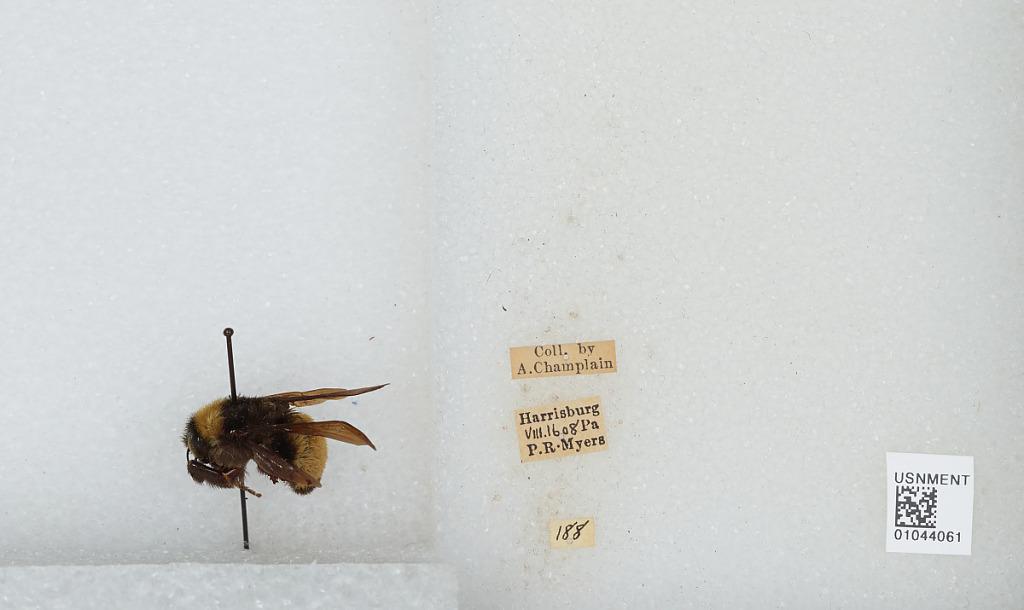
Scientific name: Bombus sp.
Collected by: A. Champlain & P. Myers
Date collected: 1908-8-16
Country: United States
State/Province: Pennsylvania
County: Dauphin
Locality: Harrisburg
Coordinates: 40.2737, -76.8844